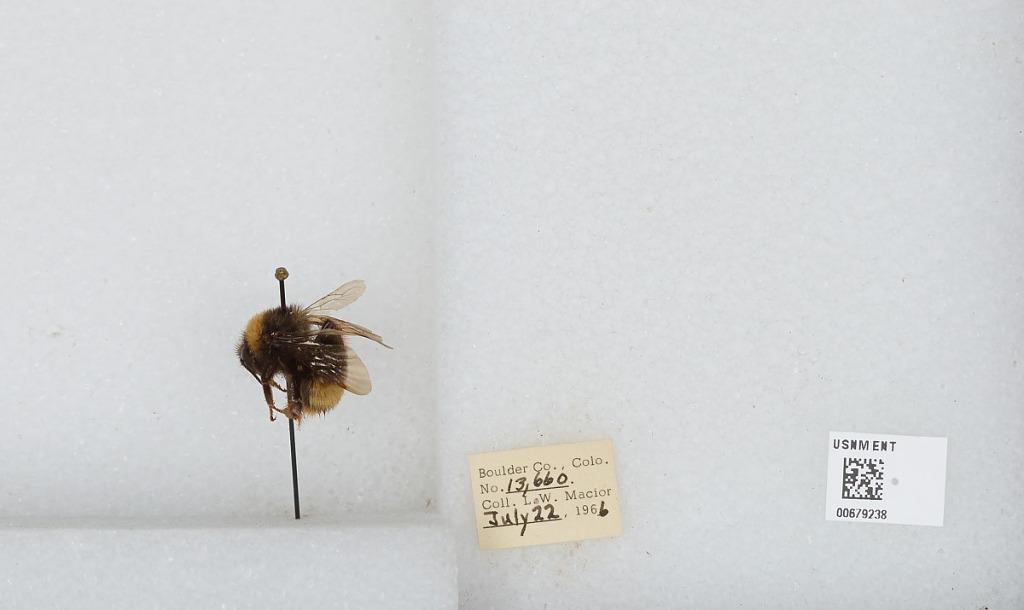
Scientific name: Bombus (Bombus) occidentalis Greene
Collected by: L. Macior
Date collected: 1966-7-22
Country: United States
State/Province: Colorado
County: Boulder
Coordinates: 40.0017, -105.308